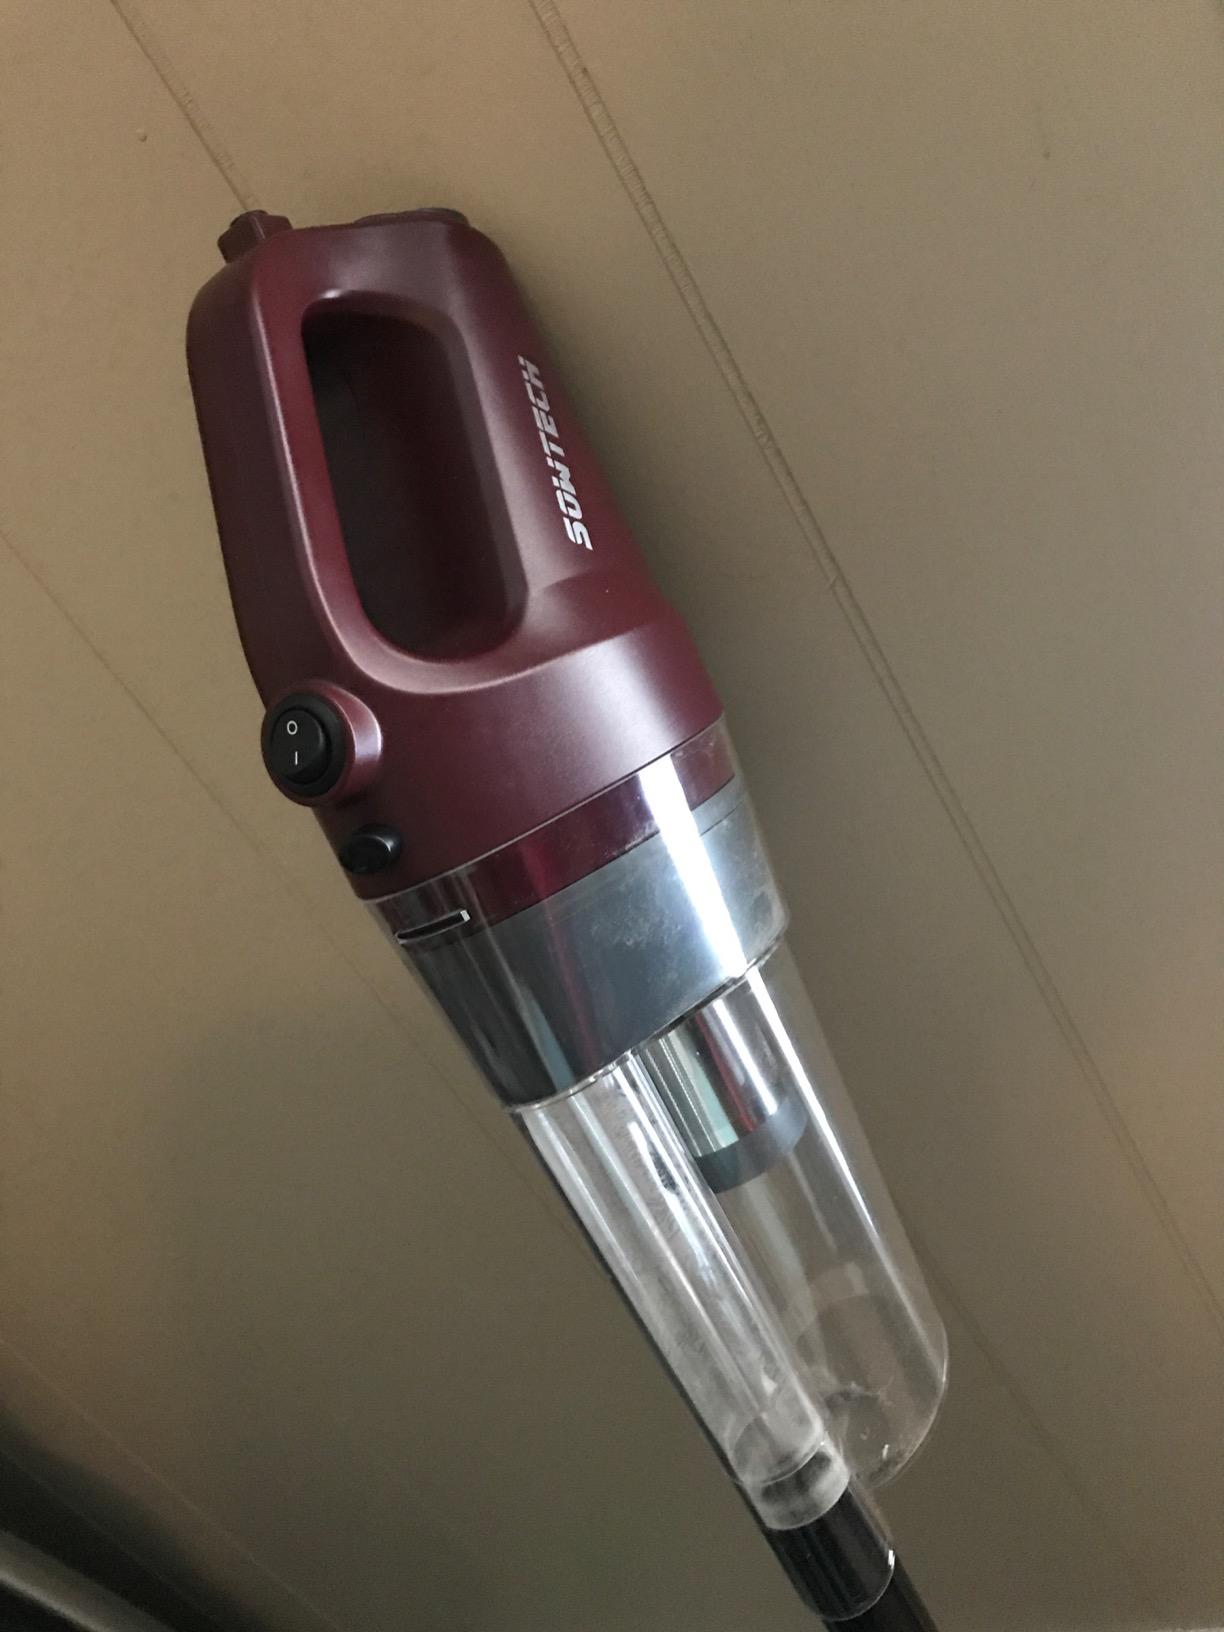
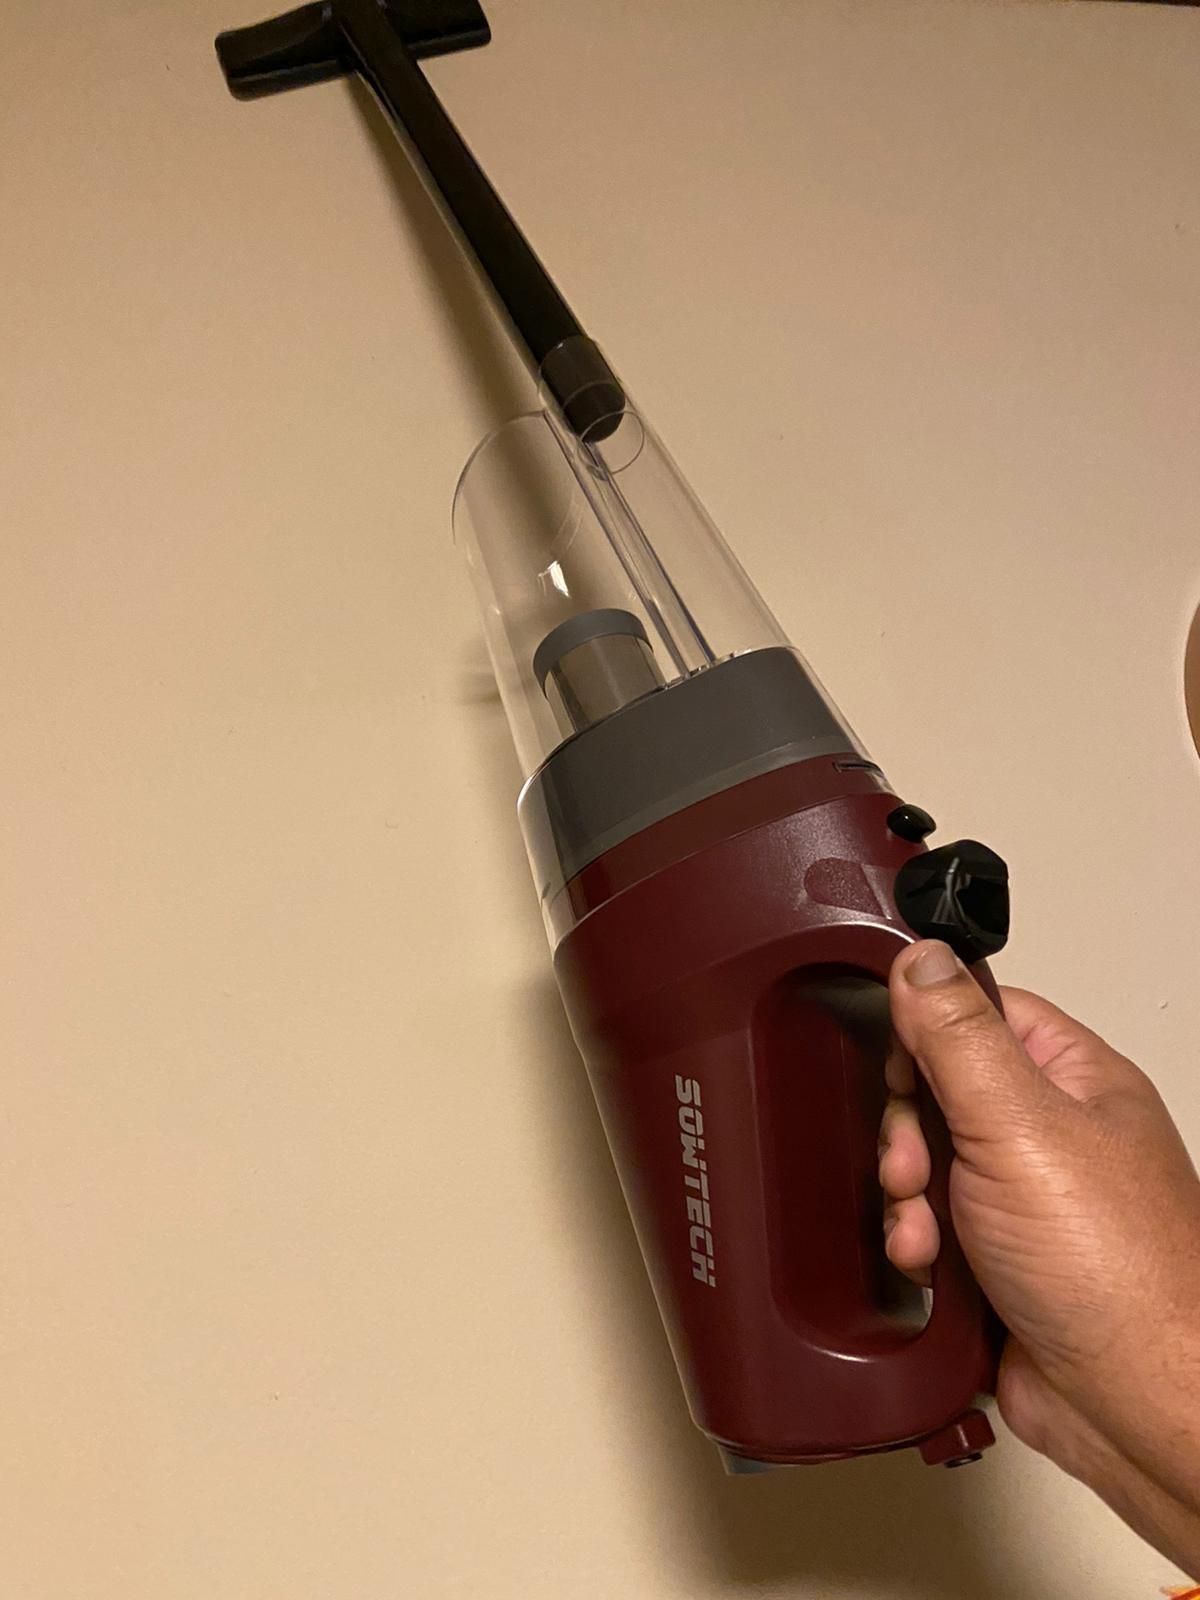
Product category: items_vacuum
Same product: yes